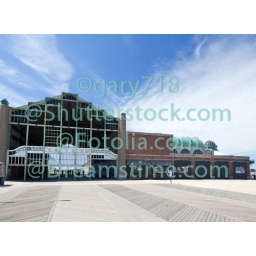
The old casino at beach in Asbury Park NJ